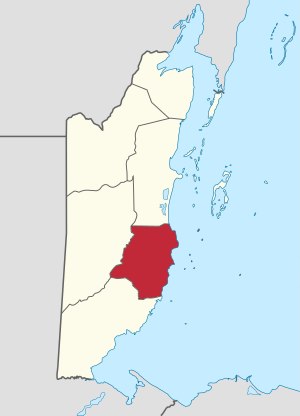
Stann Creek (distrikt)
Kort
Stann Creek er et distrikt i det mellemamerikanske land Belize. Distriktshovedstaden er Dangriga. Victoria Peak i Stann Creek er Belizes næst højeste fjeld. I 2010 lå befolkningstallet på 32.166.